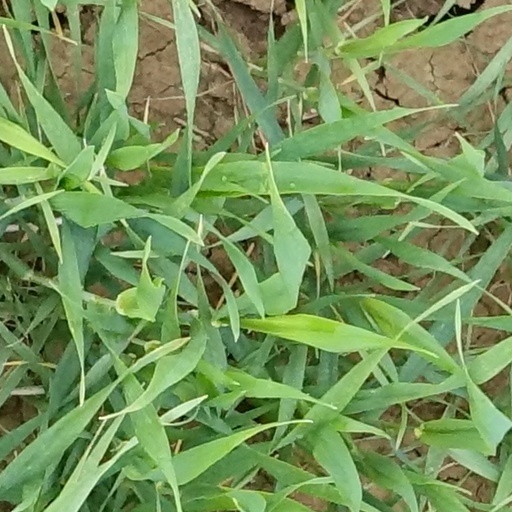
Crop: wheat